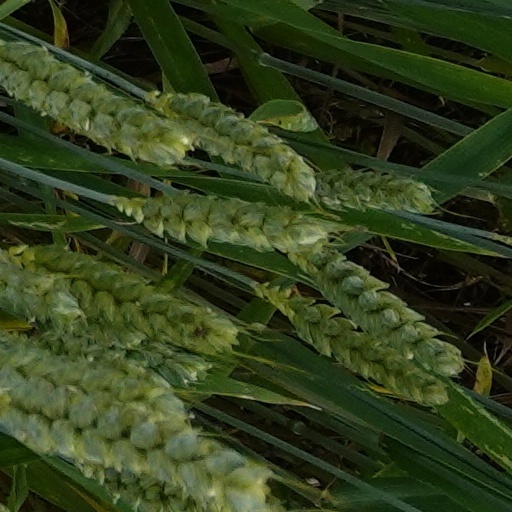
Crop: wheat